Sergio Livingstone

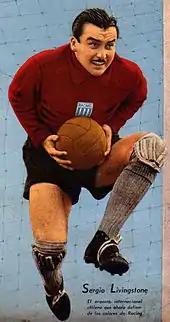
Livingstone playing for Racing Club in 1943

He debuted in the national team at the 1941 South American Championship which took place in Chile, winning 5–0 against Ecuador. By the end of the tournament Chile ended third, and Livingstone was considered the best player of the tournament. Altogether, Livingstone played between 1941 and 1954 in 52 matches for Chile, which made him the country's record international until 1962, participating in five more South American Championships, totaling 34 matches in this competition, which remains record. He also took part in the FIFA World Cup 1950 in Brazil, where Chile exited after the first group phase.